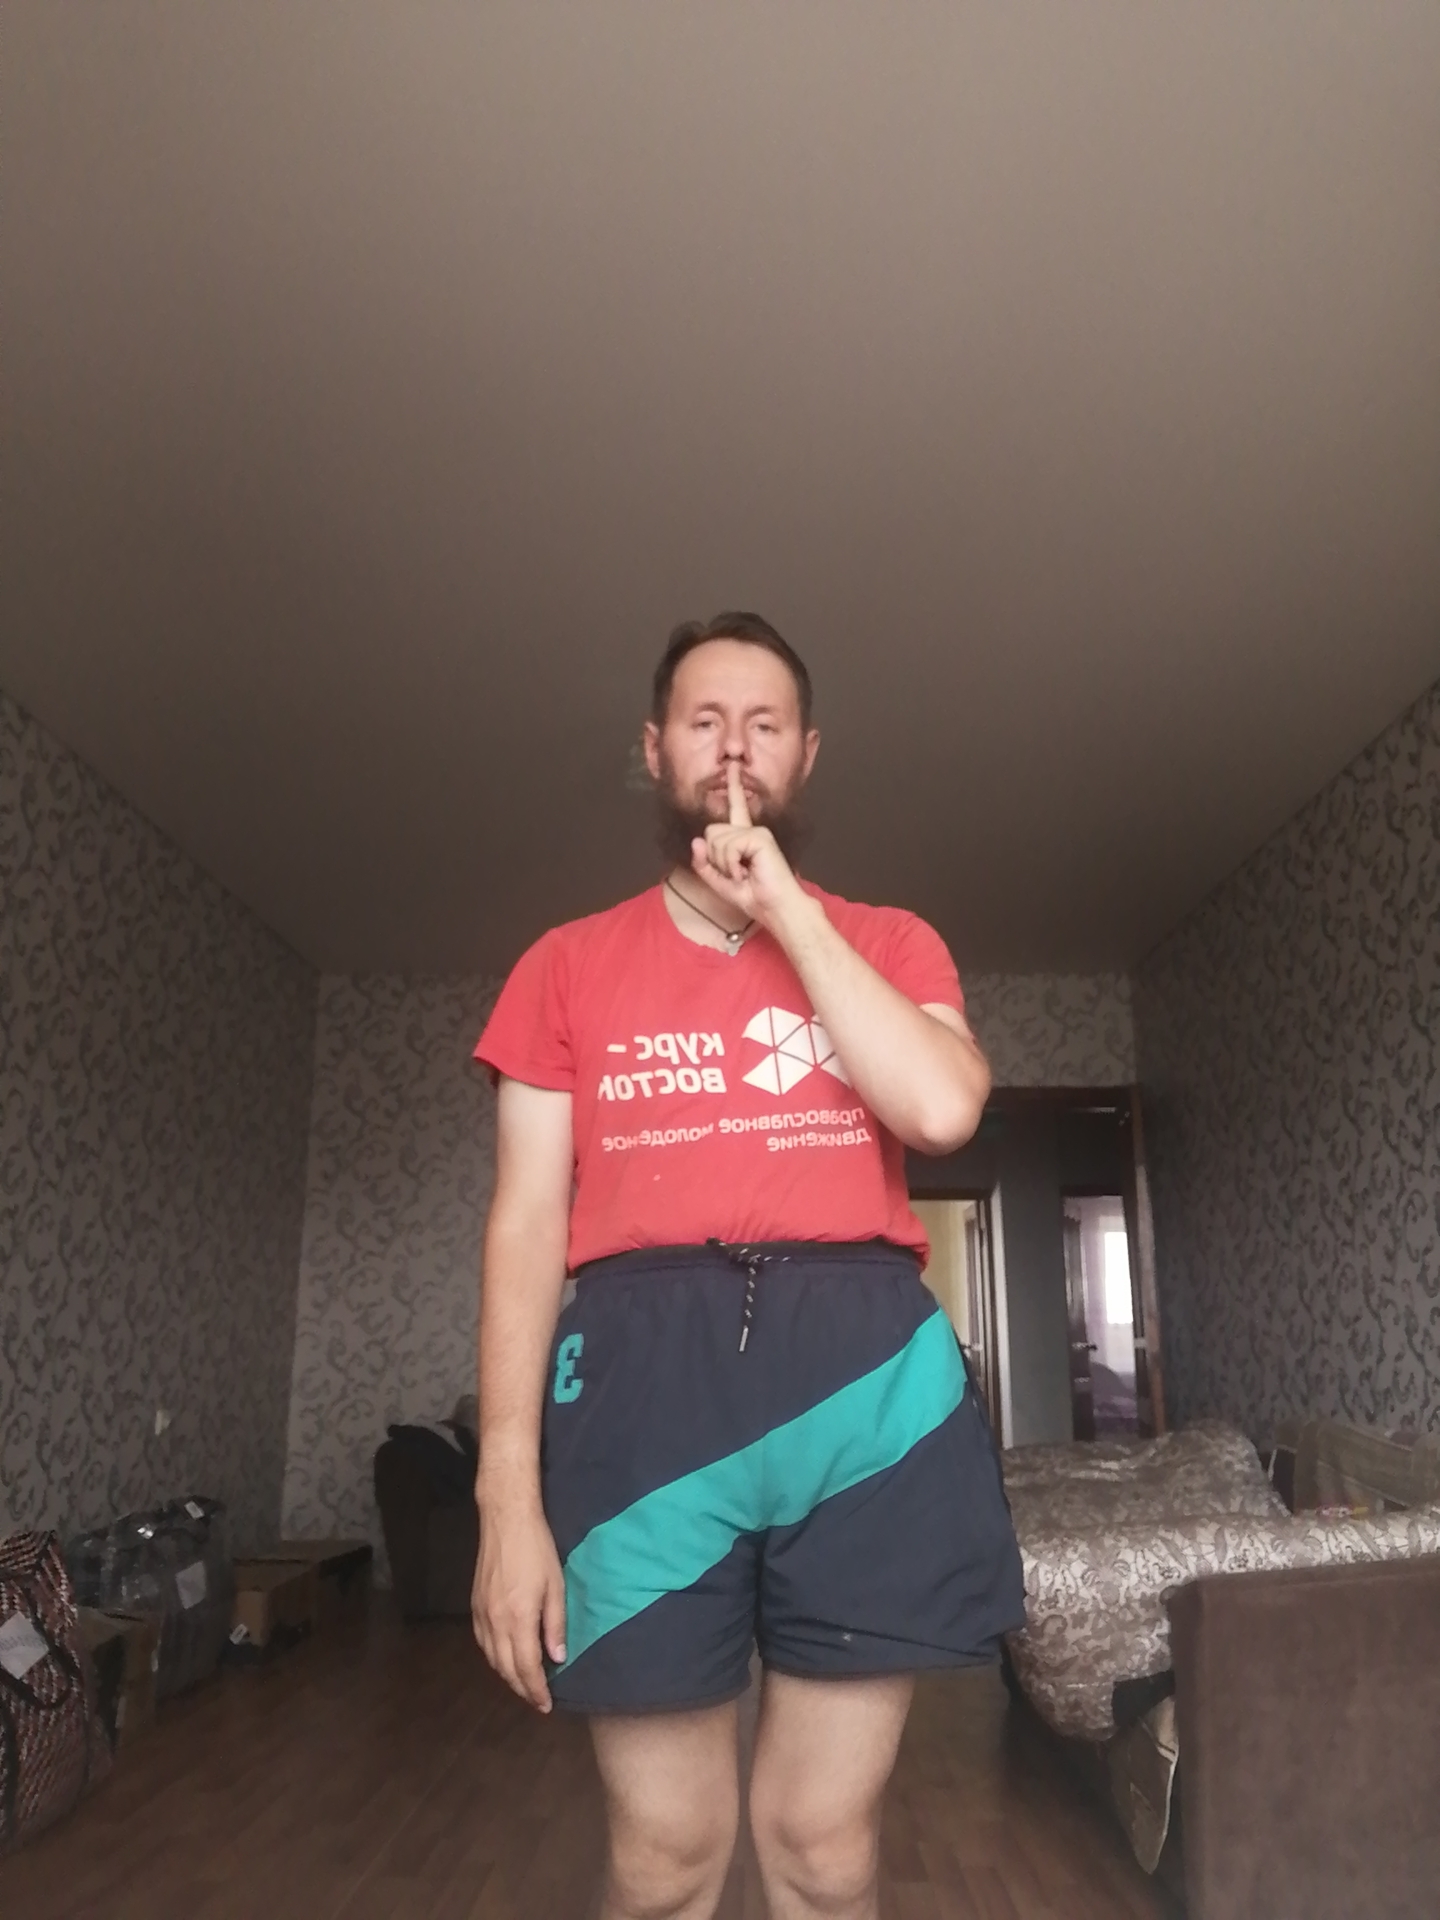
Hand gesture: mute